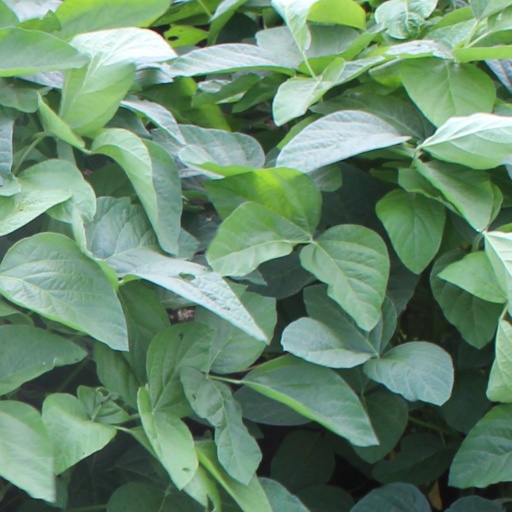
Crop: soybean